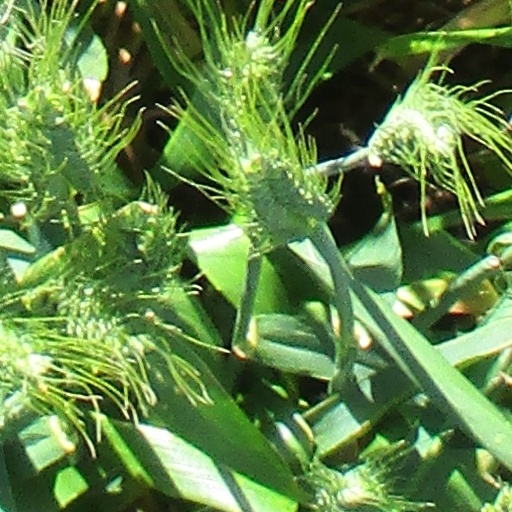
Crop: wheat